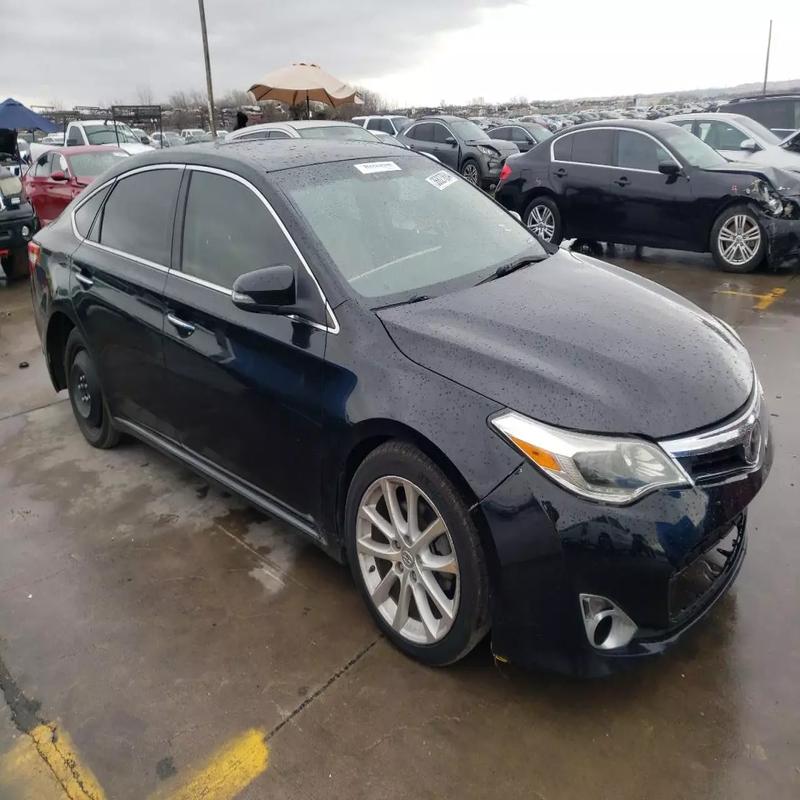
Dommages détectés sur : plaque d'immatriculation avant, pare-choc avant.
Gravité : majeur